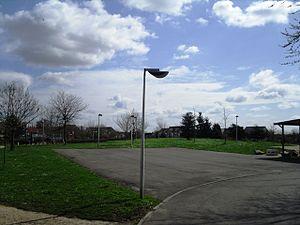
Le parc des Champs Foux de Chilly-Mazarin (91)
Chilly-Mazarin est une commune française située à dix-huit kilomètres au sud de Paris dans le département de l’Essonne en région Île-de-France. Elle est le chef-lieu du canton de Chilly-Mazarin.